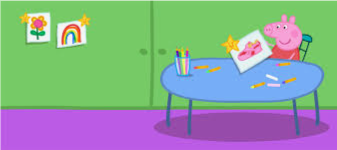
Portrait style: Cartoon Portrait